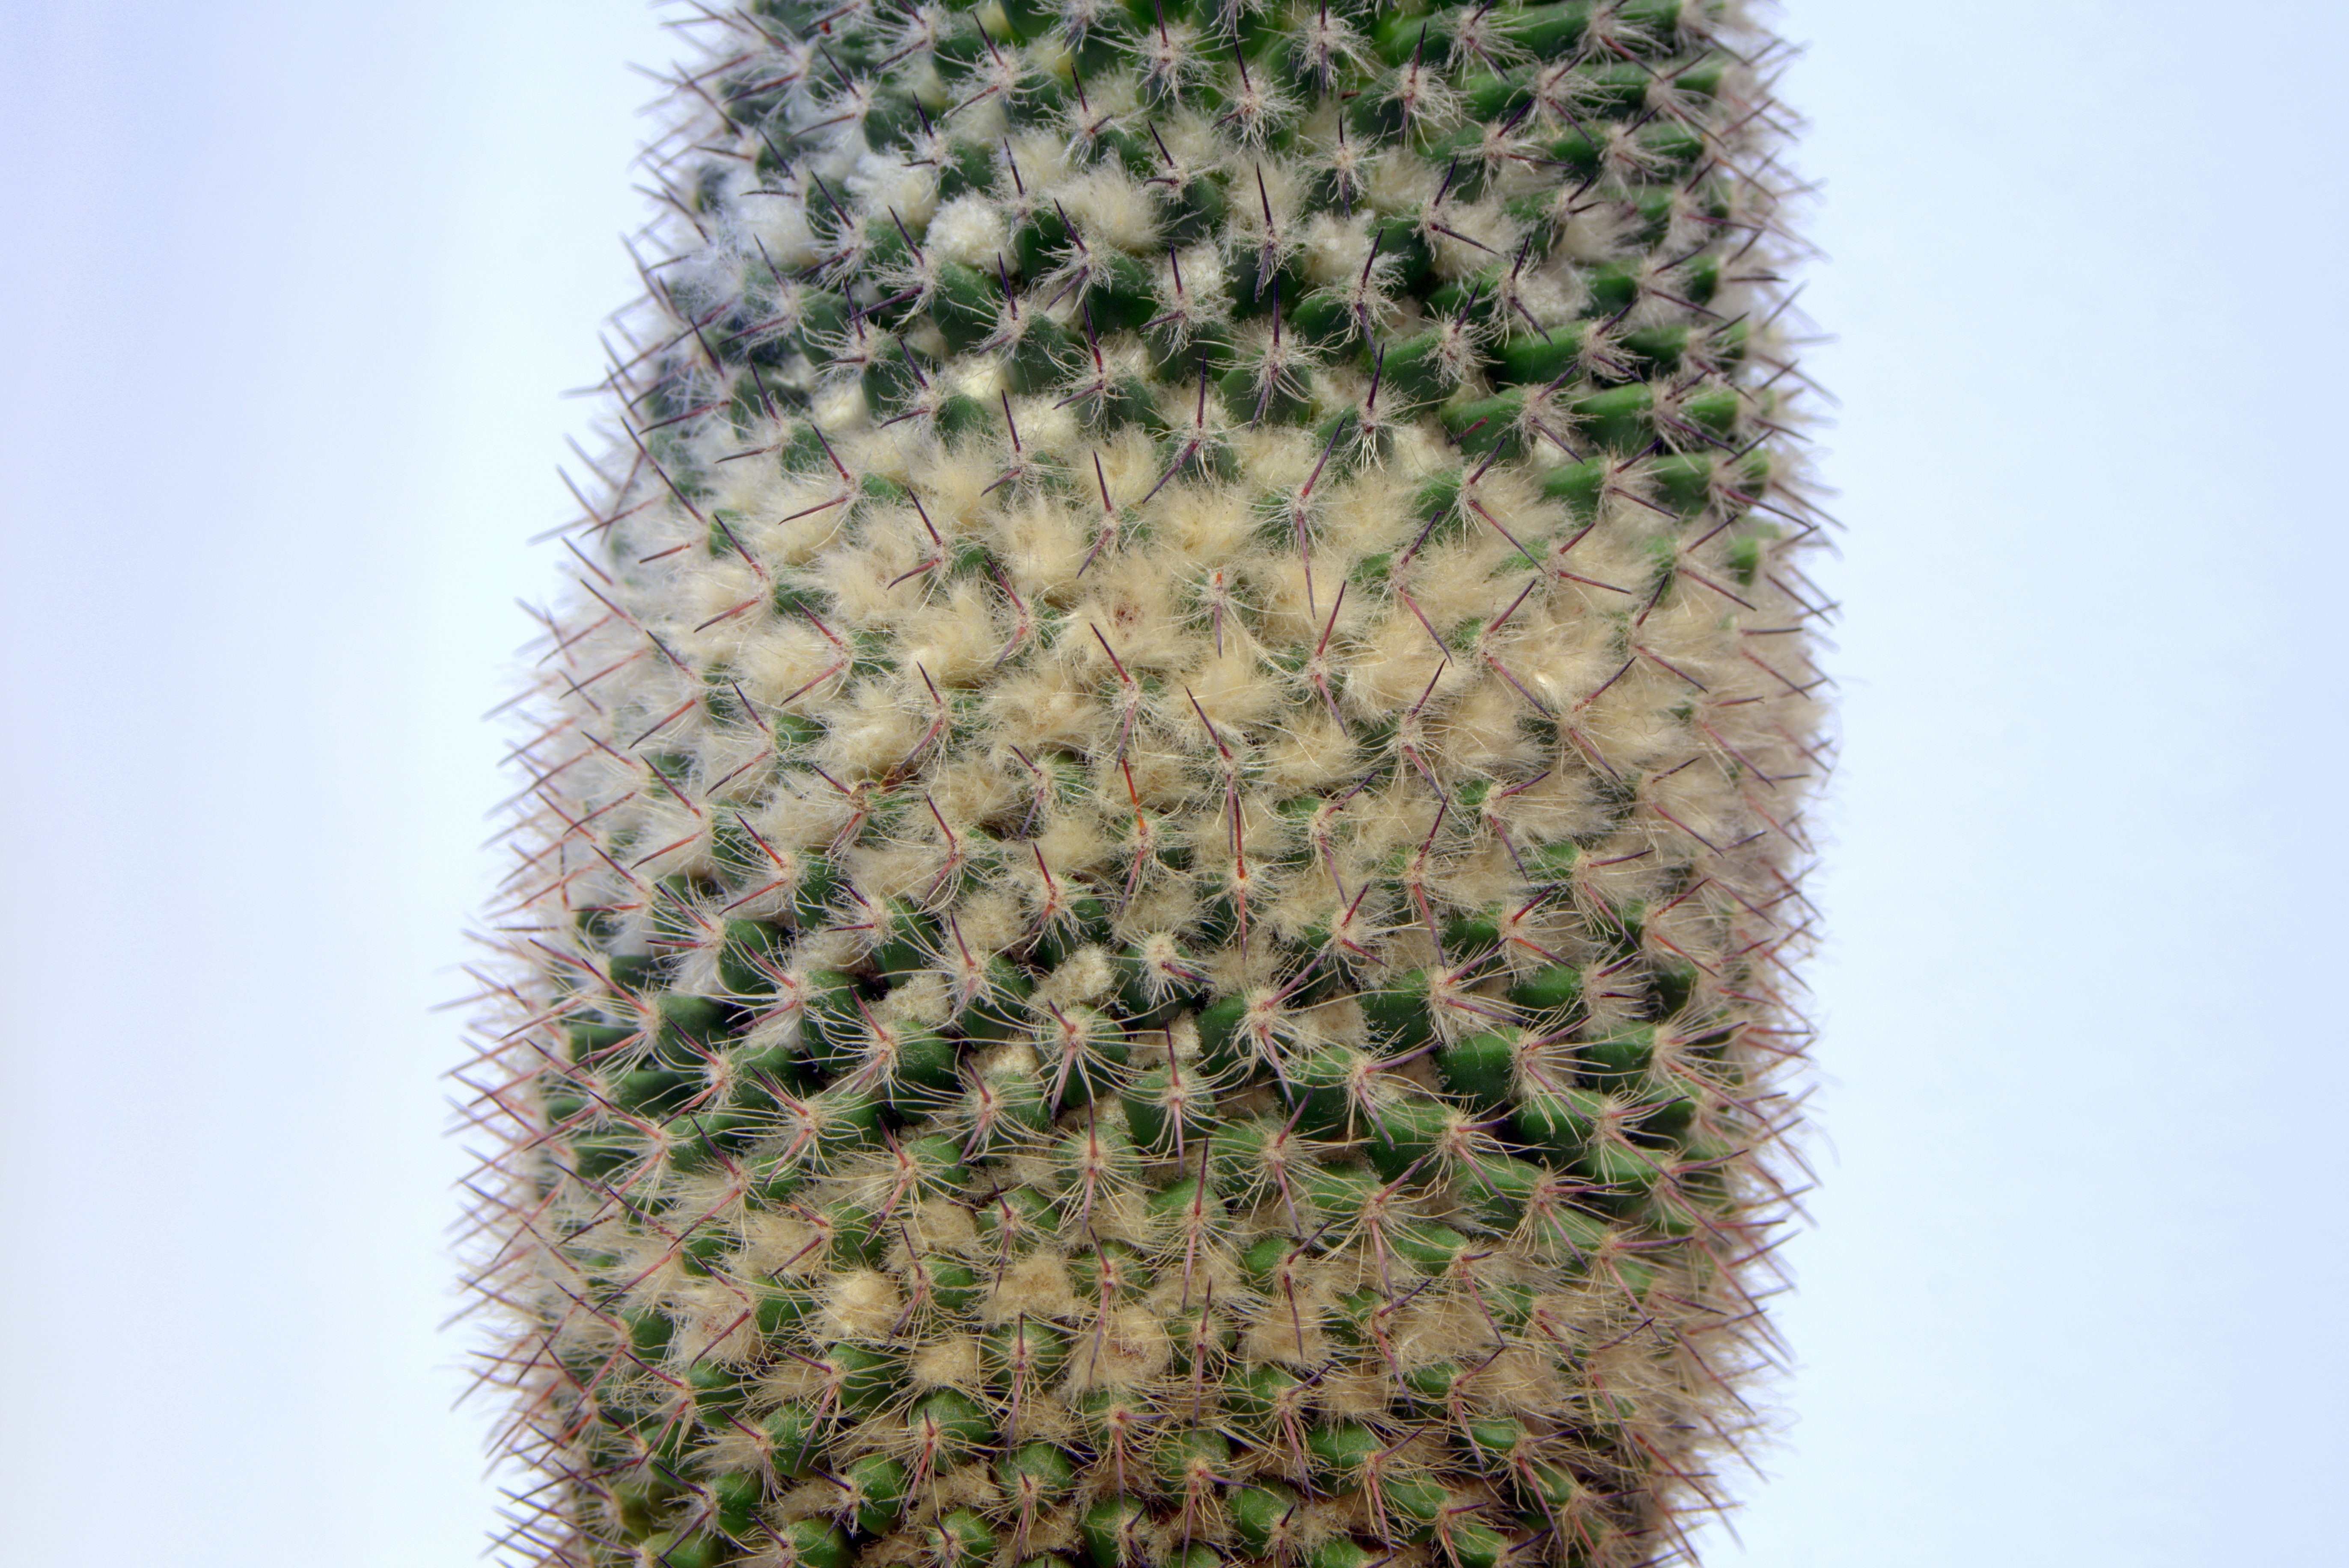
nature, cactus, plant, flower, green, botany, flora, plants, needles, spikes, stinging, down, layer, caryophyllales, prick, flowering plant, prickly pear, light background, ciep olubne plants, stabbing, plant stem, land plant, thorns spines and prickles, hedgehog cactus, nopal, acanthocereus tetragonus, san pedro cactus